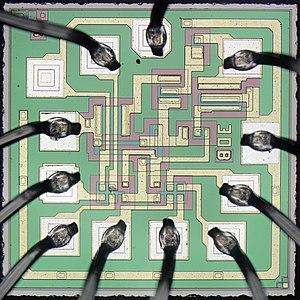
Microphotographie d'une puce Texas Instruments 5430, avec le code date 0413. La résolution est de 120 nm par pixel.
En électronique, un die est un petit morceau rectangulaire résultant de la découpe d'un wafer sur lequel un circuit intégré a été fabriqué. Par extension, die désigne le circuit intégré lui-même sans son boîtier, et il est synonyme de puce électronique.